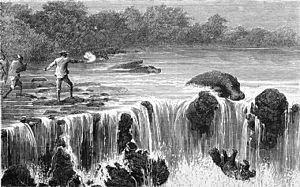
Chute du Sénégal dans le Bambouk
Le Bambouk est une région historique d'Afrique de l'Ouest, comprise entre deux affluents du fleuve Sénégal, la Falémé à l'ouest et le Bafing à l'est. Son territoire se trouve aujourd'hui à cheval sur le Sénégal et la partie occidentale du Mali, principalement dans le cercle de Kéniéba.